Western cosmetics in the 1970s

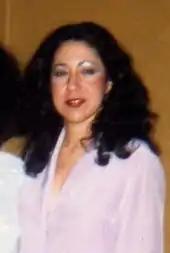

Make-up used by European fashion designers in the 1970s presented a sensual look for women in striking contrast to the "natural look". Though models in Yves Saint Laurent's hugely influential runway shows wore menswear and short, slicked-back hair, their lips were glossy and bright red. YSL's cosmetics line also employed intense, feminine colors. In the violent, sexual porno chic fashion photography of French and Italian "Vogue", women wore blood-red lipstick, glossy red nail polish, pencil-thin eyebrows and black eye make-up. Women employed this vision of beauty for evenings, when they could aim to seduce in the era's discos.